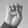
ASL letter: E